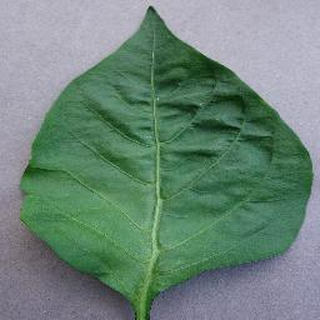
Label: healthy_bell_pepper